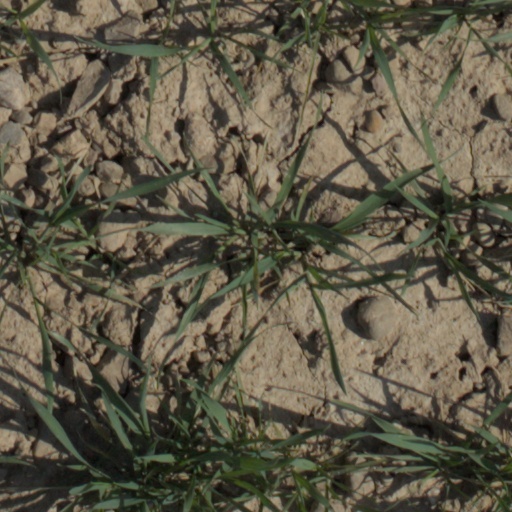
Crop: wheat